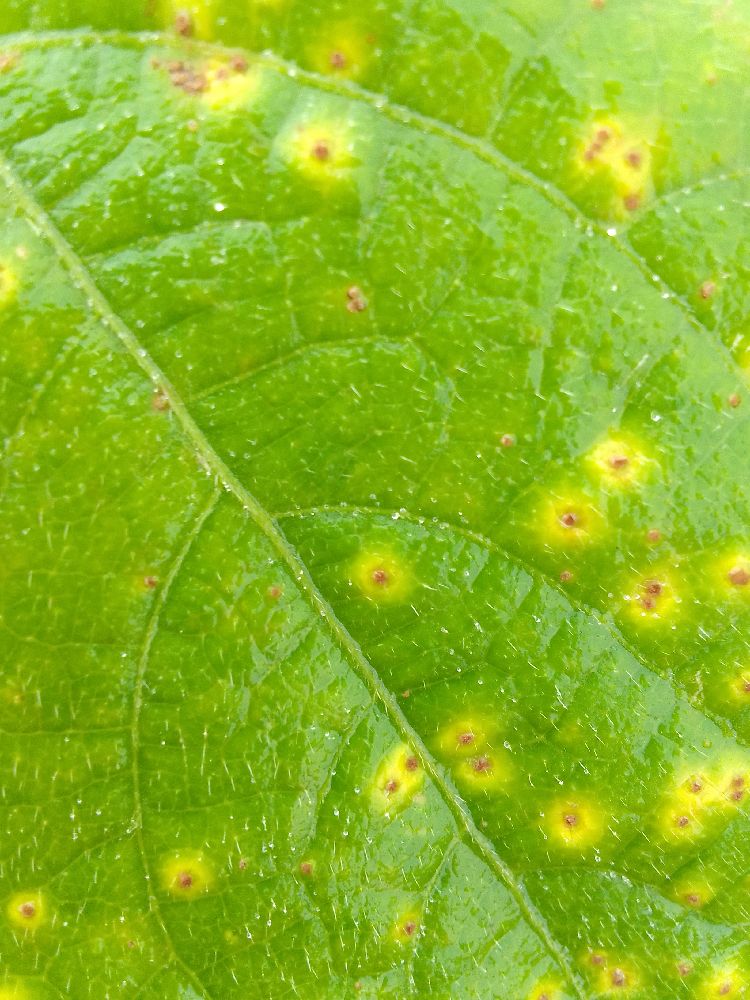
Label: rust